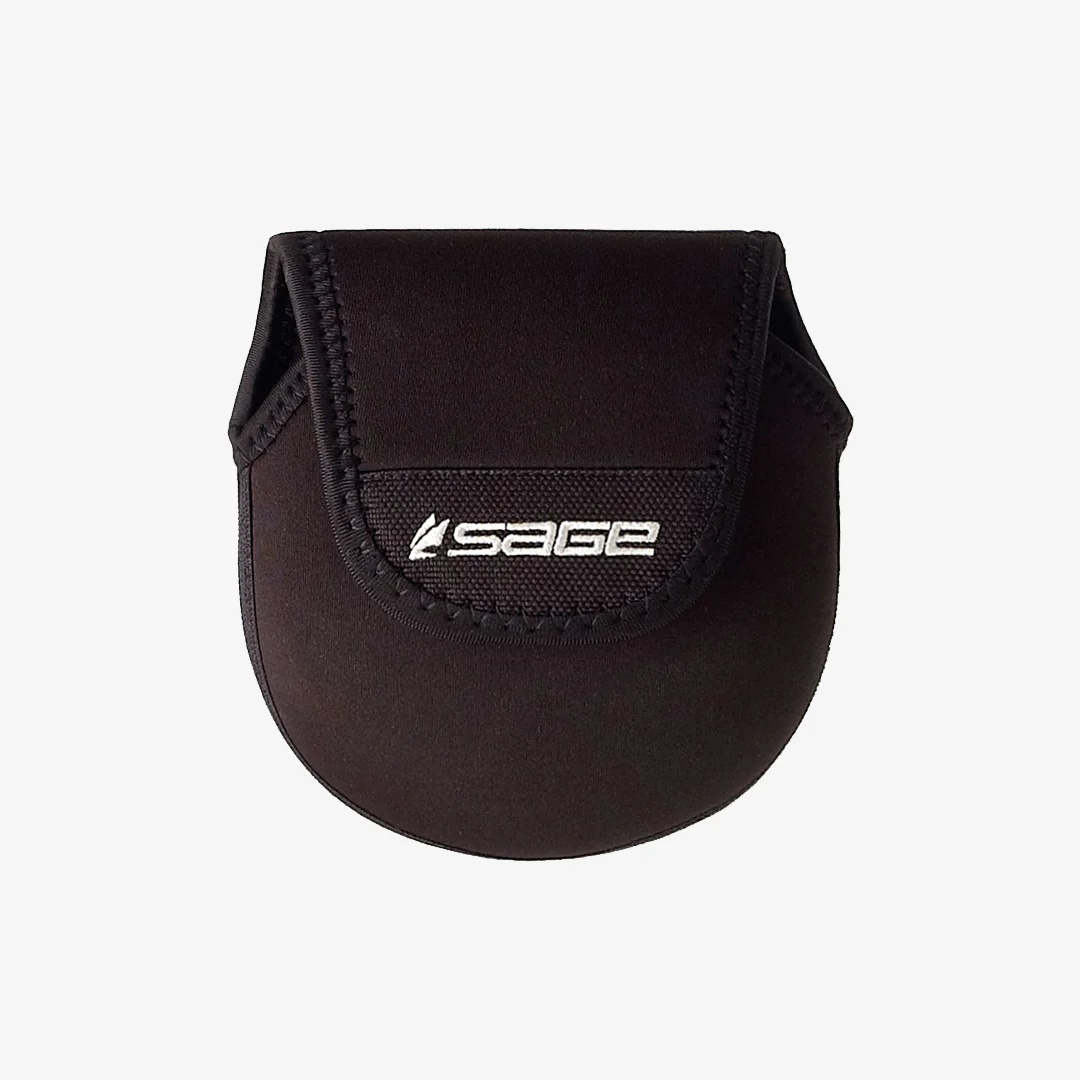
Sage Neoprene Reel Case
Need to protect your reels? While your reel is on your rod, stretch the neoprene flap around your rod handle for superb protection while running in the boat or hopping to the next honey hole. This case will protect your reel both during and after your day on the water.
Brand: Sage
Category: Sporting Goods > Outdoor Recreation > Fishing > Fishing Reel Accessories > Fishing Reel Bags & Cases